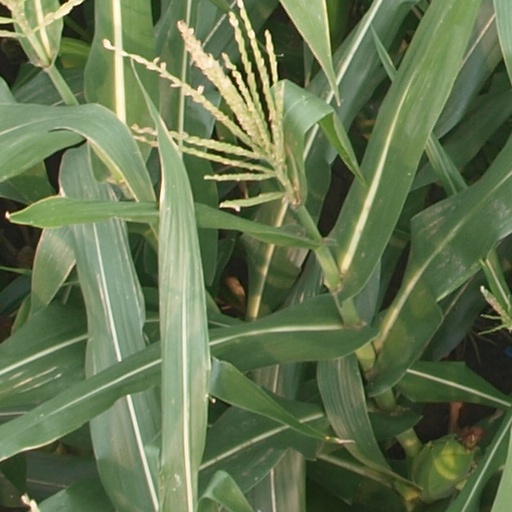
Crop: maize; corn